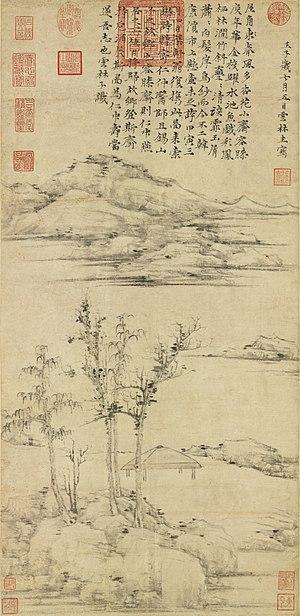
La dynastie Yuan, officiellement le Grand Yuan, est une dynastie mongole fondée par Kubilai Khan, le chef du clan des Bordjiguines, qui règne sur la Chine de 1279 à 1368. Elle vient à la suite de la dynastie Song, qui avait régné sur la Chine entre 960 et 1127, puis sur la Chine du Sud entre 1127 et 1279, et précède la dynastie Ming. Bien que les Mongols aient régné pendant des décennies sur des territoires incluant la Chine du Nord, ce n'est qu'en 1271 que Kubilai Khan proclame officiellement la fondation de sa dynastie en suivant la tradition chinoise, et la conquête de la totalité de la Chine n'est achevée qu'en 1279. Son royaume est, à ce moment-là, isolé des autres Khanats et contrôle la plus grande partie de la Chine moderne et de ses environs, y compris le territoire qui correspond actuellement à la Mongolie. C'est la première dynastie non-chinoise à gouverner toute la Chine et elle dure jusqu'en 1368, date à laquelle la nouvellement fondée dynastie Ming chasse les empereurs Mongols de Chine, ce qui oblige les Gengiskhanides à se replier dans leur patrie mongole, ou ils fondent la dynastie Yuan du Nord.
Ni Zan est un artiste peintre de shanshui, calligraphe et poète chinois de la dynastie Yuan. Ni Zan ou Ni Tsan, surnom : Yuanzhen, noms de pinceau : Yunlinzi, Ni Yu, Jingming Jushi, est né en 1301 à Wuxi, et mort en 1374. Il est considéré comme l'un des « quatre maîtres de la fin des Yuan » avec Huang Gongwang, Wu Zhen, et Wang Meng.